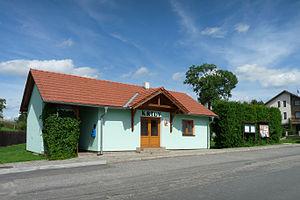
Krtov est une commune du district de Tábor, dans la région de Bohême-du-Sud, en République tchèque. Sa population s'élevait à 152 habitants en 2017.